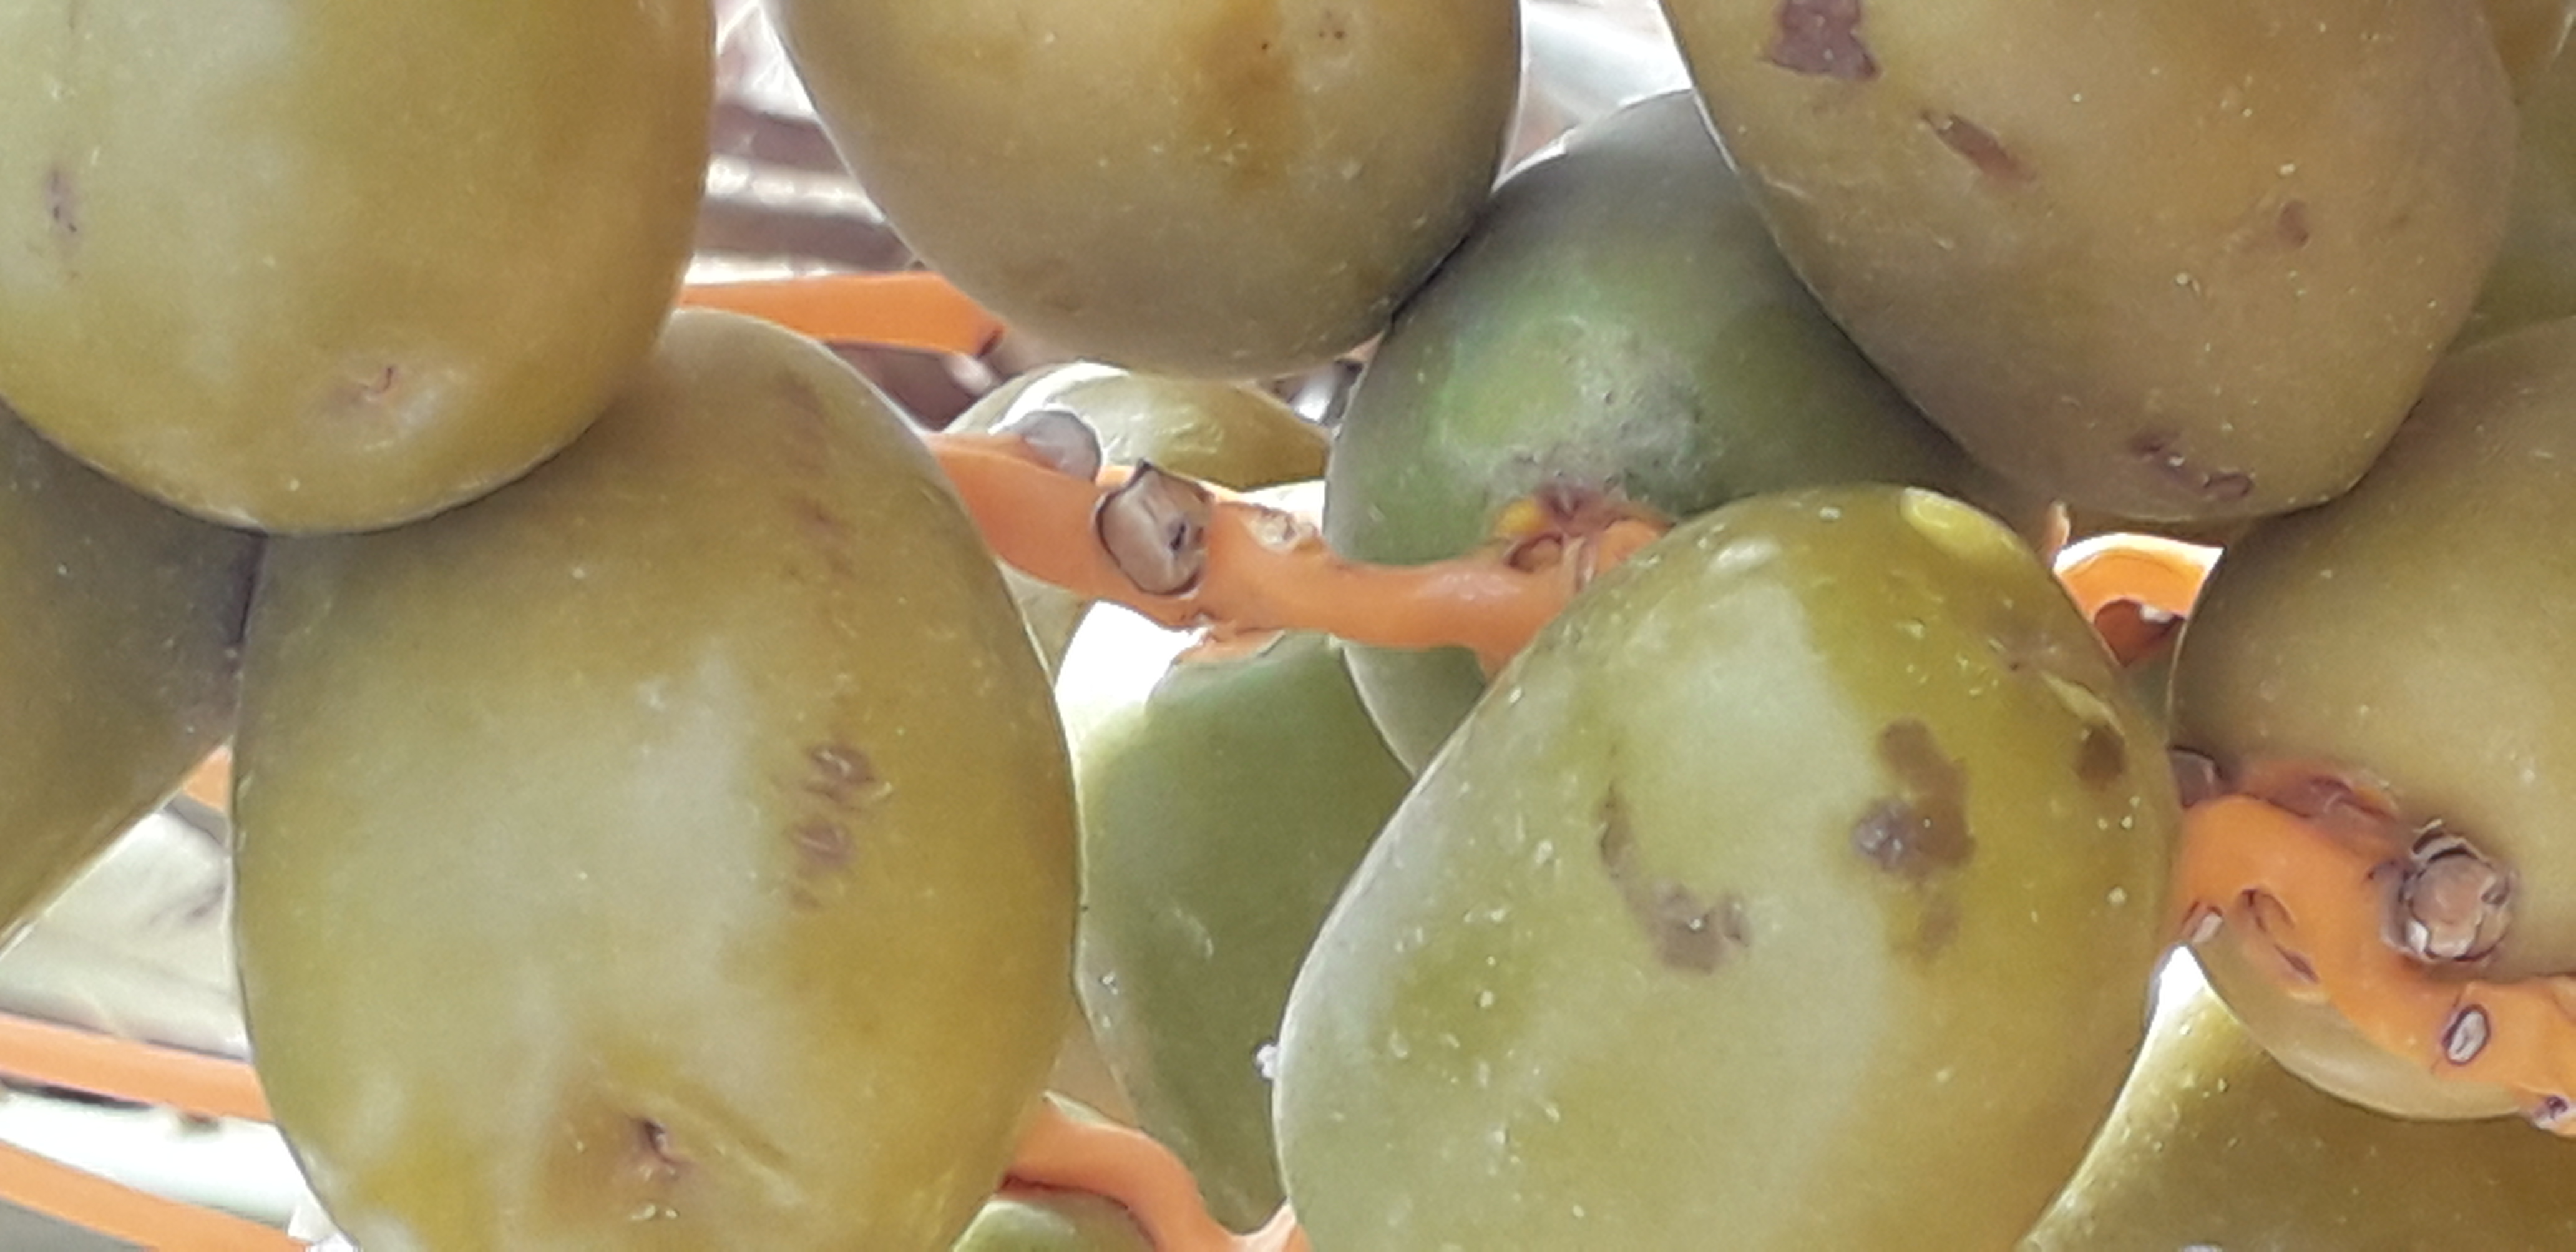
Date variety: Boufagous